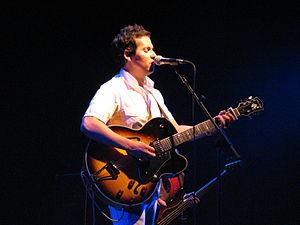
Josh Rouse est un auteur-compositeur-interprète américain, né en 1972 au Nebraska.